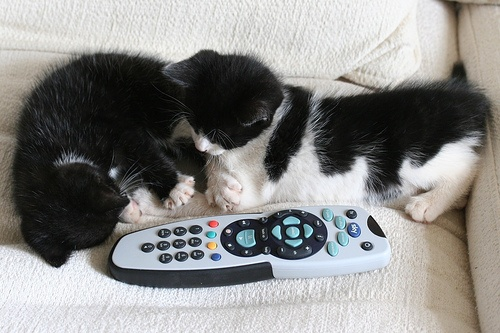
Two black and white adorable kittens and a remote controller.
Two cats that are sitting next to a remote control.
two little kittens laying down by a remote
a black and white cat sleep near a remote control and another cat
Two cats are lying on the sofa and playing with a remote.